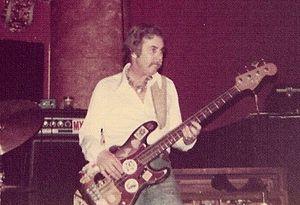
Max Bennett, né le 24 mai 1928 à Des Moines et mort le 14 septembre 2018 à San Clemente, est un contrebassiste et bassiste américain de jazz. Dans les années 1950, il participe au mouvement du jazz West Coast.